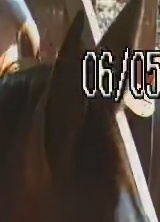
Face region: ears (position_of_ears)
Pain indicator: not_present